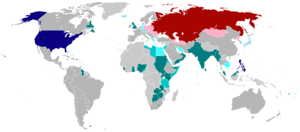
Le terme superpuissance désigne une nation dont le rayonnement économique, culturel, politique et militaire est prééminent à travers le monde. Ainsi, une superpuissance est capable d’influencer des événements à l’échelle mondiale.